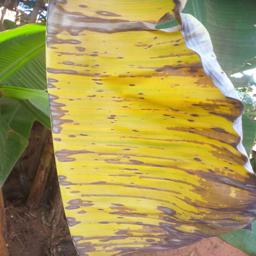
Label: MALBHOG LEAF